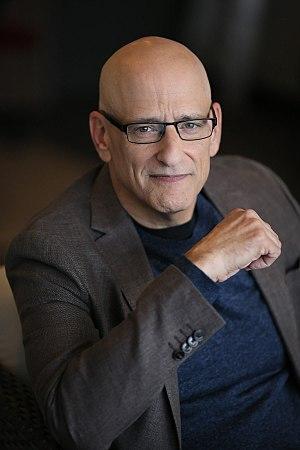
Andrew Klavan, né en 1954 à New York aux États-Unis, est un écrivain et un scénariste américain, auteur de roman policier. Il signe certains de ses romans du pseudonyme Keith Peterson.